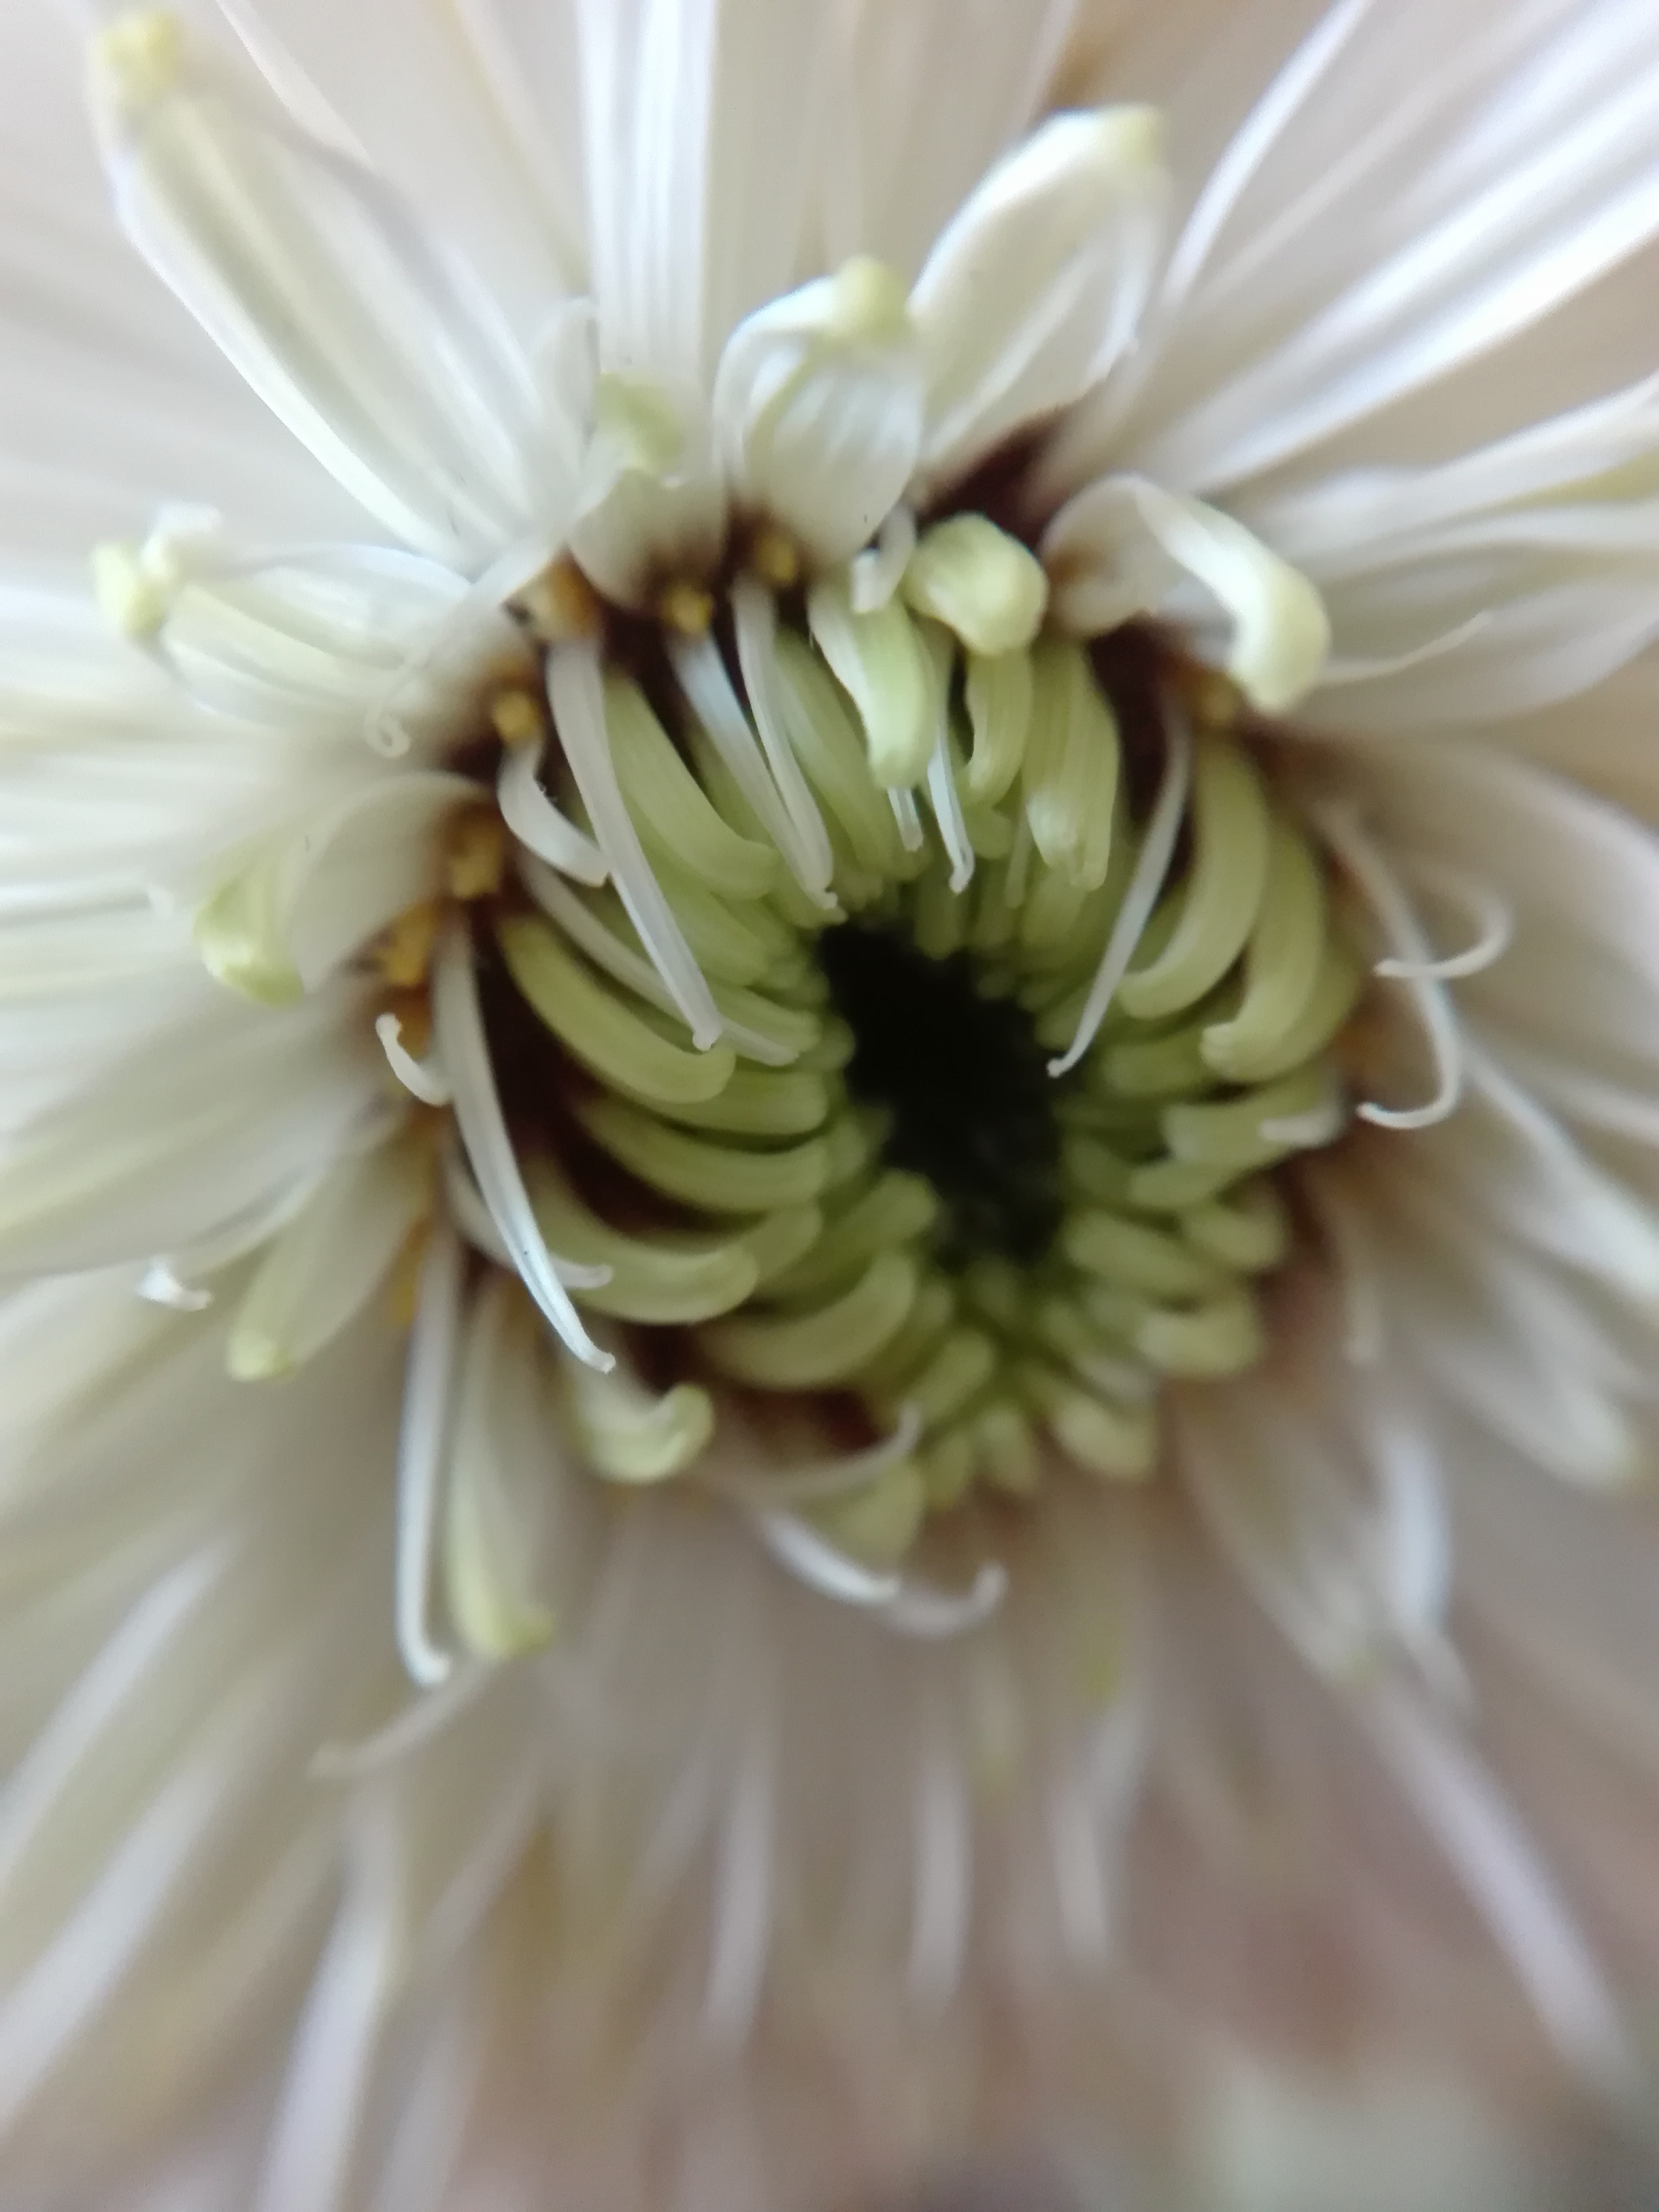
flower, macro, closeup, white, yellow, flora, close up, petal, flowering plant, plant, macro photography, chrysanths, spring, cut flowers, daisy family, gerbera, wildflower, pollen, plant stem, blossom